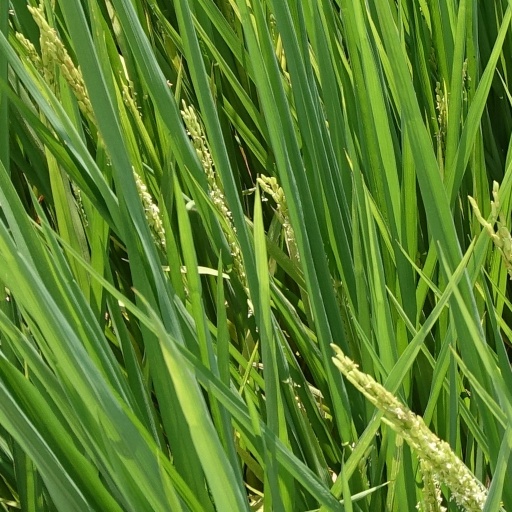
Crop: rice